Mipmap

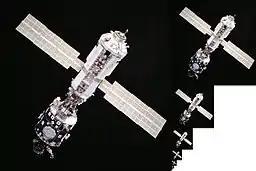
Example mipmap image storage: the principal image on the left is accompanied by filtered copies of reduced size.

Each bitmap image of the mipmap set is a downsized duplicate of the main texture, but at a certain reduced level of detail. Although the main texture would still be used when the view is sufficient to render it in full detail, the renderer will switch to a suitable mipmap image (or in fact, interpolate between the two nearest, if trilinear filtering is activated) when the texture is viewed from a distance or at a small size. Rendering speed increases since the number of texture pixels ("texels") being processed per display pixel can be much lower for similar results with the simpler mipmap textures. If using a limited number of texture samples per display pixel (as is the case with bilinear filtering) then artifacts are reduced since the mipmap images are effectively already anti-aliased. Scaling down and up is made more efficient with mipmaps as well.